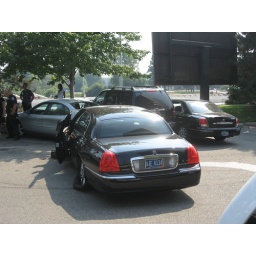
The white thing in the edge of the frame is the back of my unharmed van